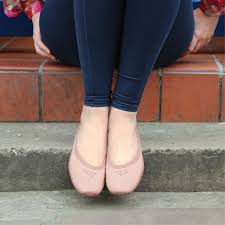
Label: Ballet Flat